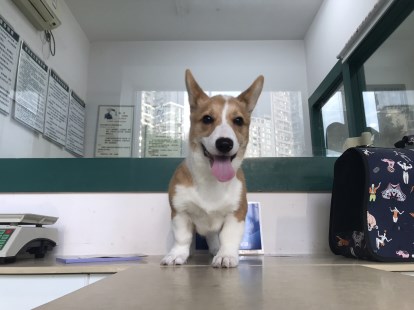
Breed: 2909-n000116-Cardigan